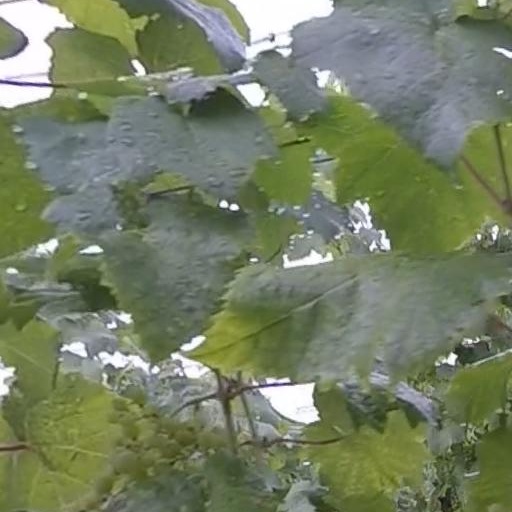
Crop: grape